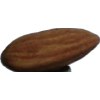
Label: Almonds 1